Mertol Demirelli

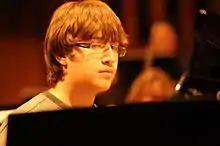
Mertol Demirelli, 2011

Mertol Demirelli, (born June 6, 1996, in Ankara) is a Turkish child prodigy pianist.